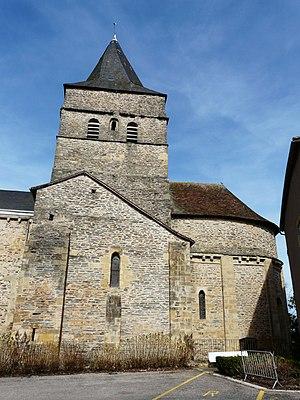
Le clocher et le chevet de l'église de la Transfiguration, Payzac, Dordogne, France Object location 45°
Payzac est une commune française située dans le département de la Dordogne, en région Nouvelle-Aquitaine.